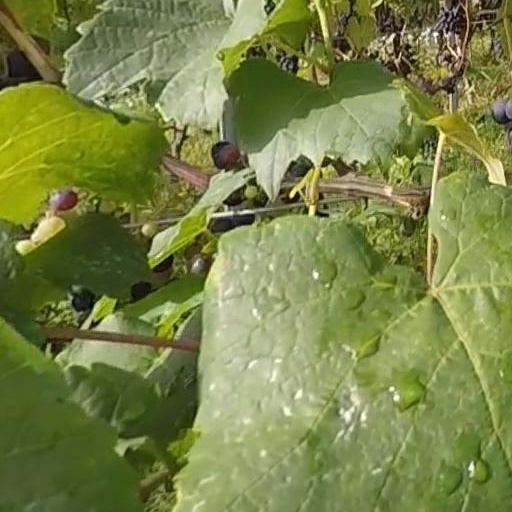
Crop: grape